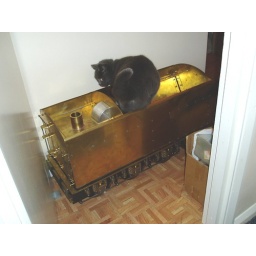
Gribble the cat has found a new home in the tender of my A4 Pacific train Sir Nigel Greasley